Brandberg Mountain

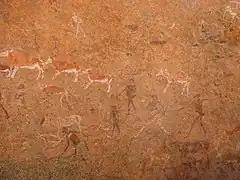
White Lady, Brandberg, Namibia

The Brandberg is a spiritual site of great significance to the San (Bushman) tribes. The main tourist attraction is The White Lady rock painting, located on a rock face with other art work, under a small rock overhang, in the Tsisab Ravine at the foot of the mountain. The ravine contains more than rock shelters, as well as more than rock paintings.